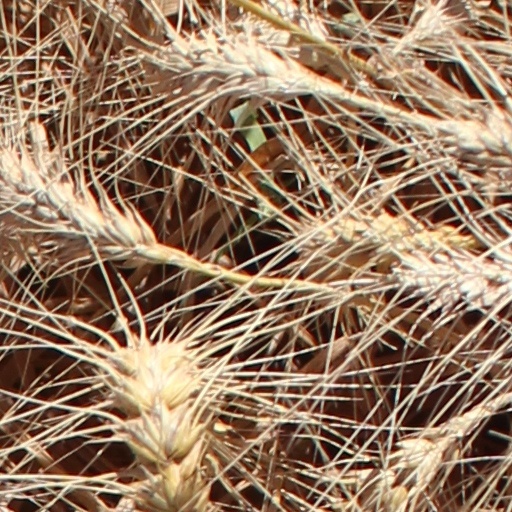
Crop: wheat